Answer in natural language. Consider the 3D positions of the objects in the scene and not just the 2D positions in the image. Is the centerpoint of  modern stainless steel refrigerator at a higher height than circular glass table with thin metallic legs? Choose between the following options: yes or no
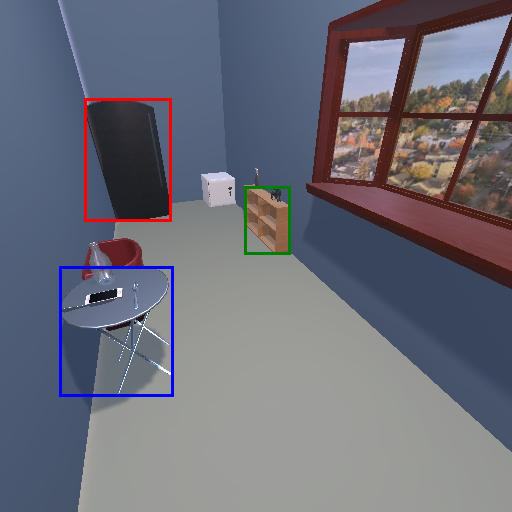
<answer>yes</answer>